Brycen Hopkins

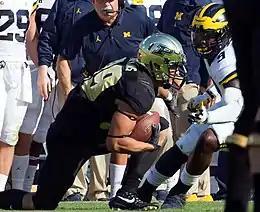
Hopkins with the Purdue Boilermakers in 2017

Brycen Avery Hopkins (born March 27, 1997) is an American professional football tight end. He played college football at Purdue, and was selected by the Los Angeles Rams in the fourth round of the 2020 NFL draft.